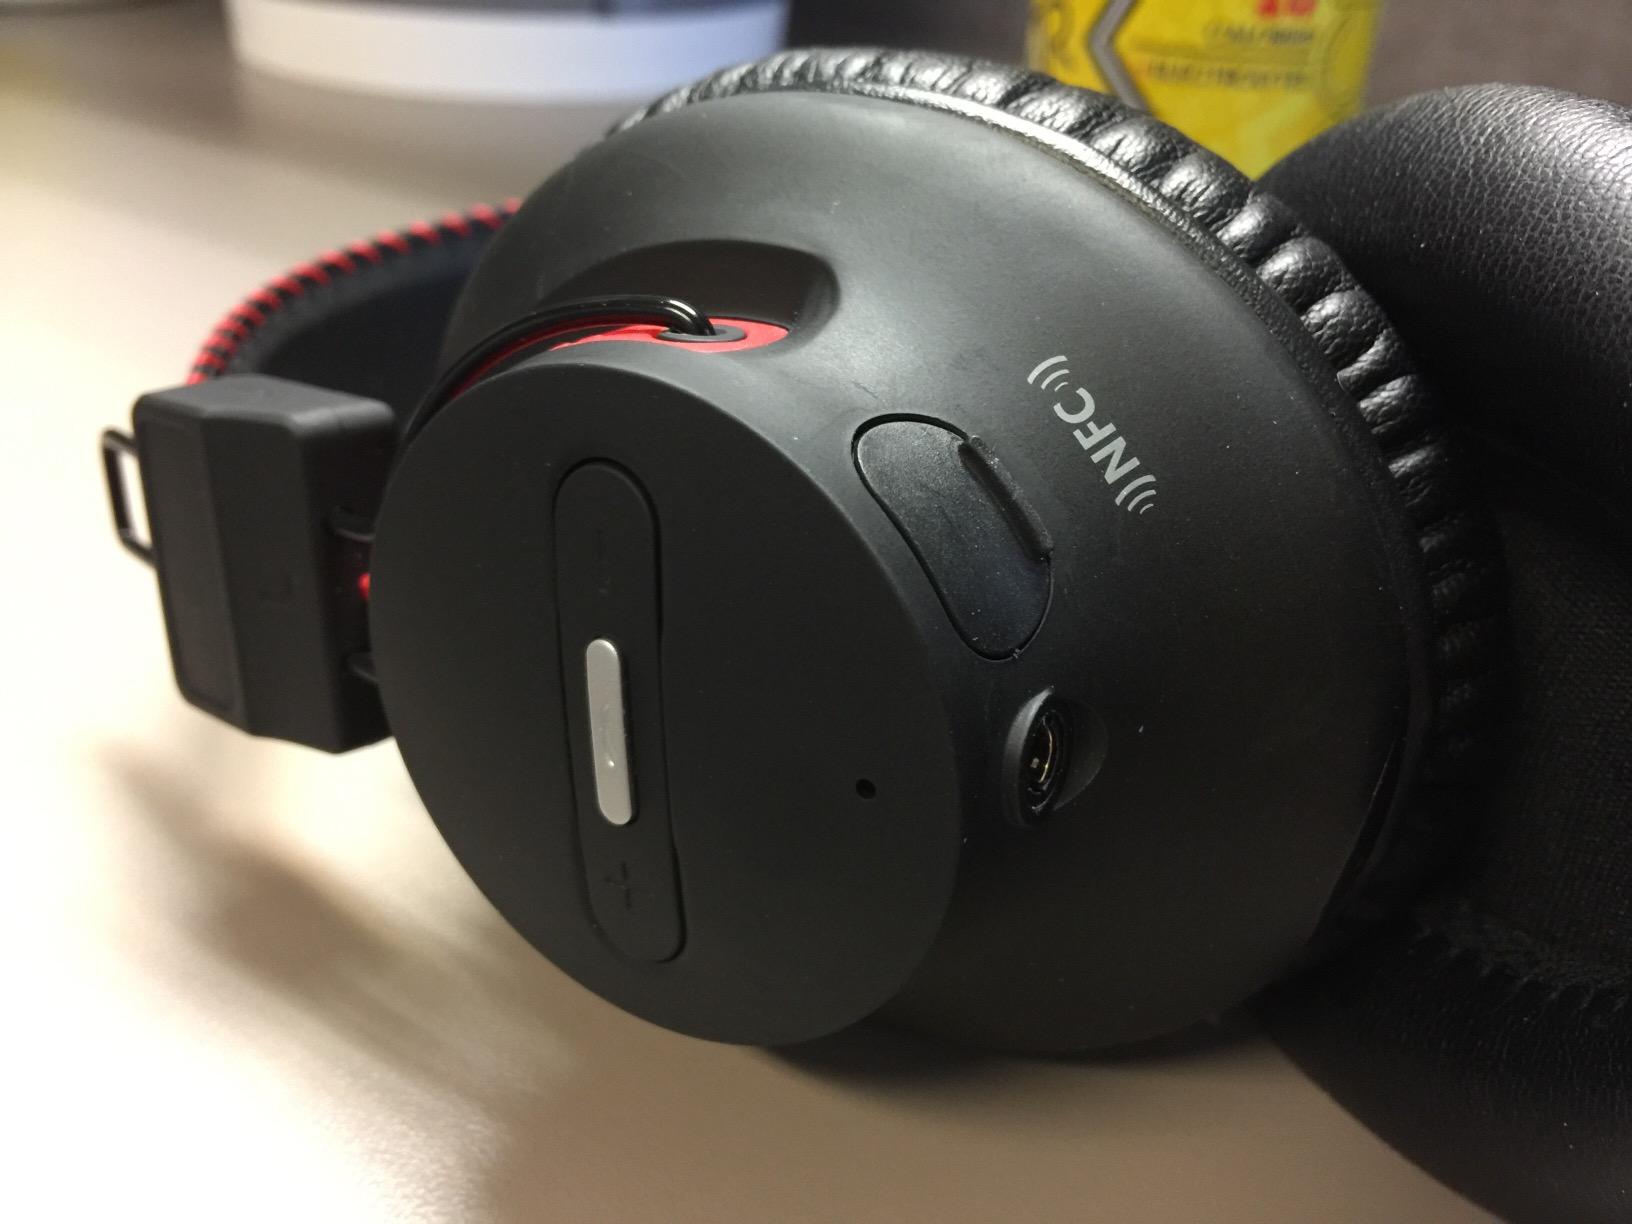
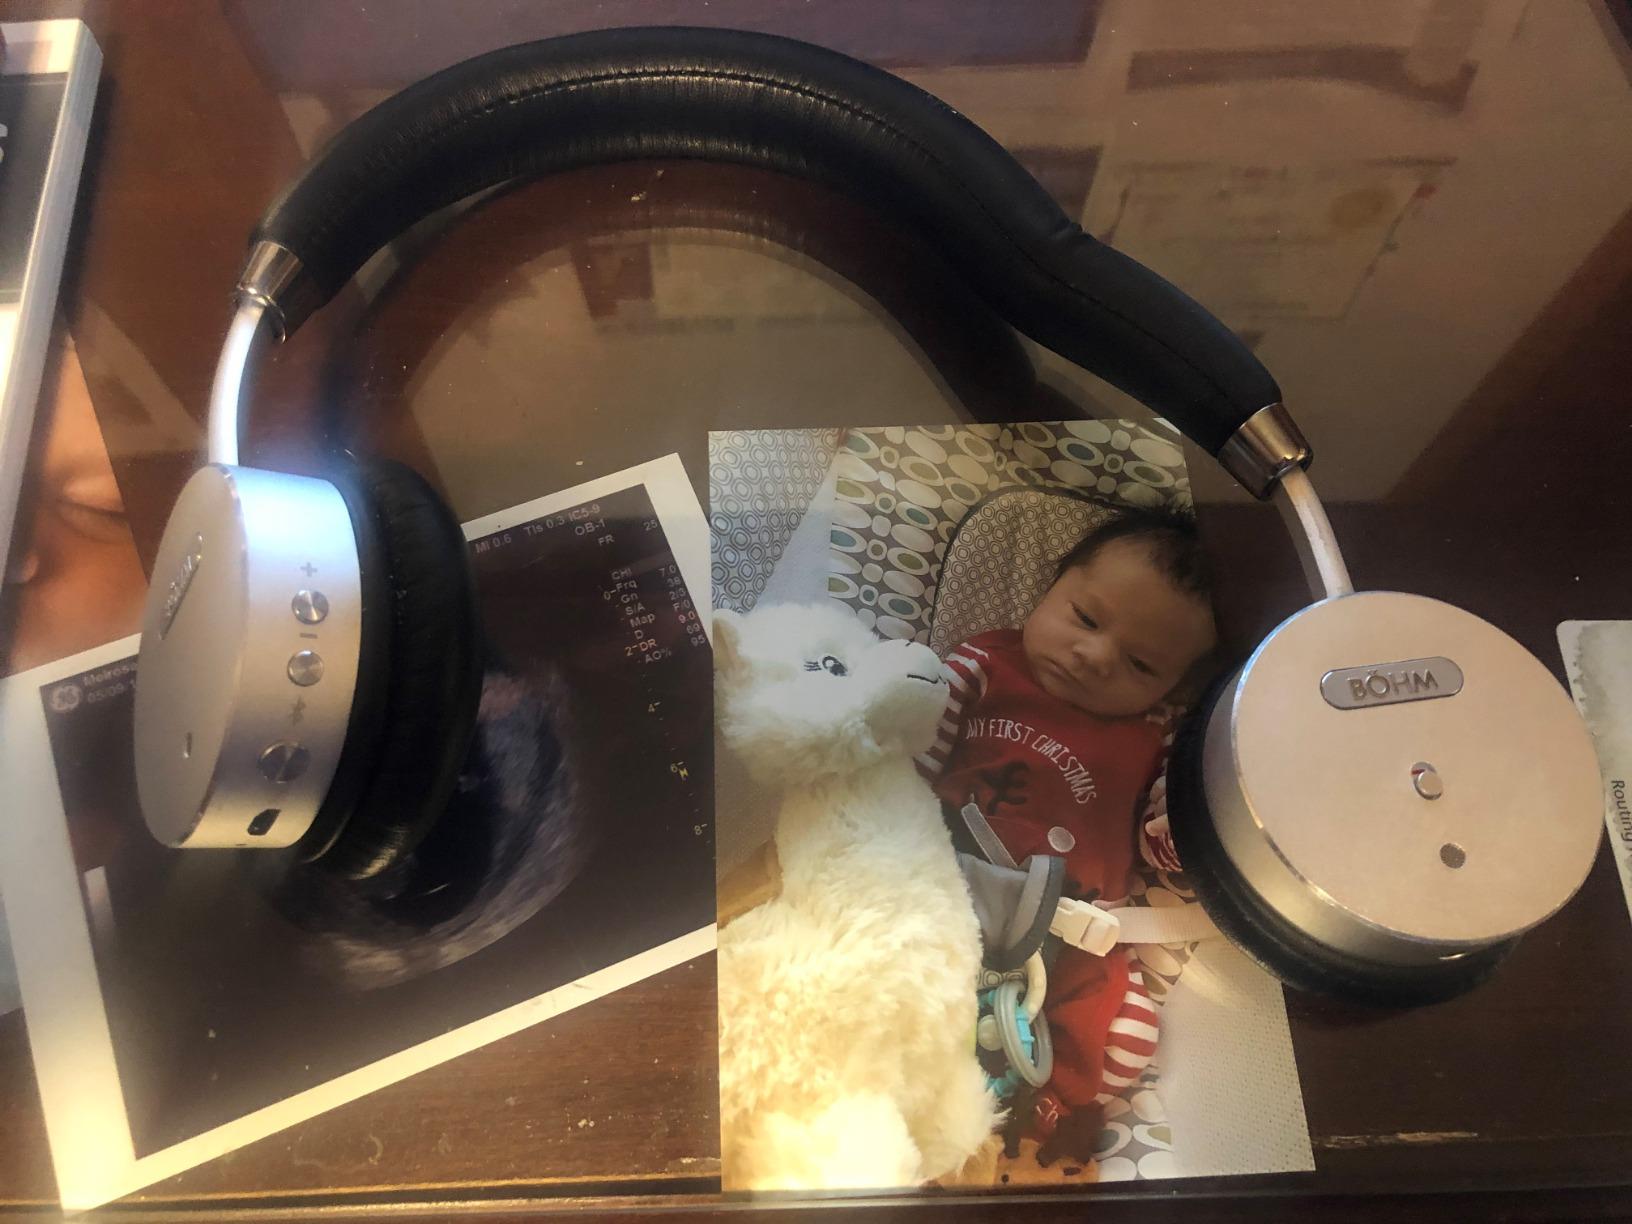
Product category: headphones
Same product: no